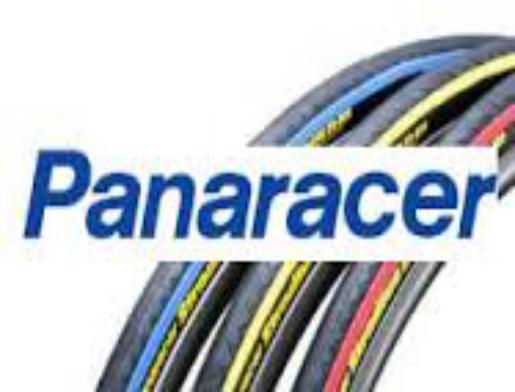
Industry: Transportation